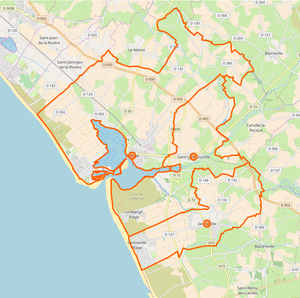
Carte de la commune nouvelle de fr:Port-Bail sur Mer
Port-Bail-sur-Mer est une commune française, située dans le département de la Manche en région Normandie, peuplée de 2 588 habitants.